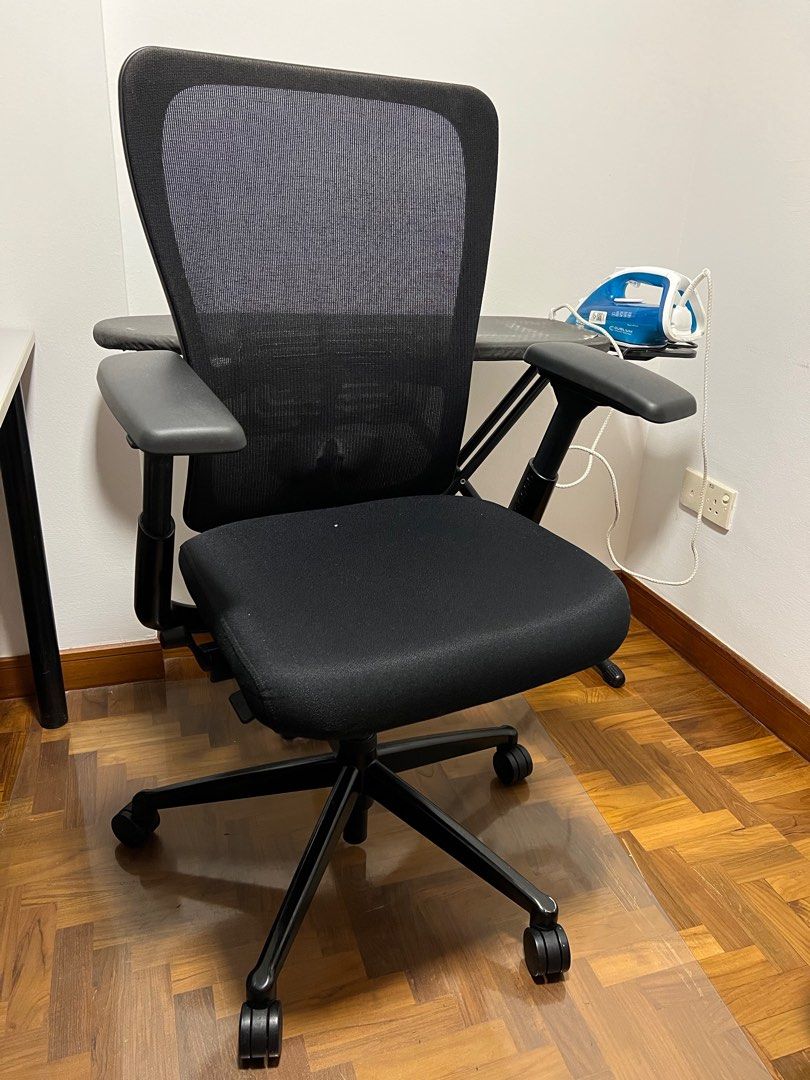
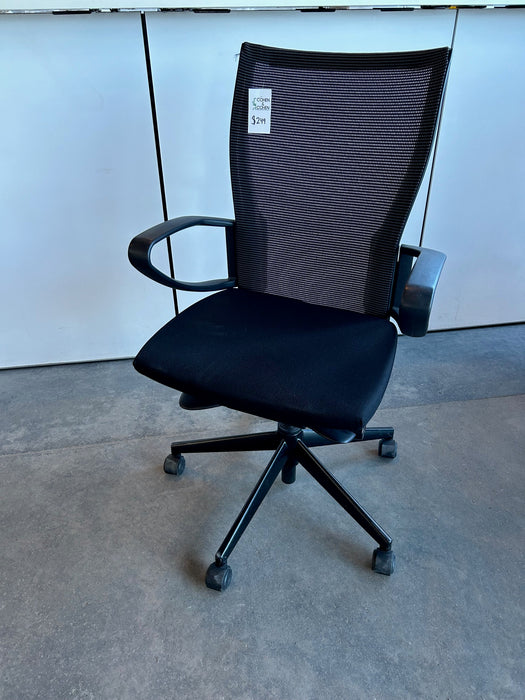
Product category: items_chair
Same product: yes